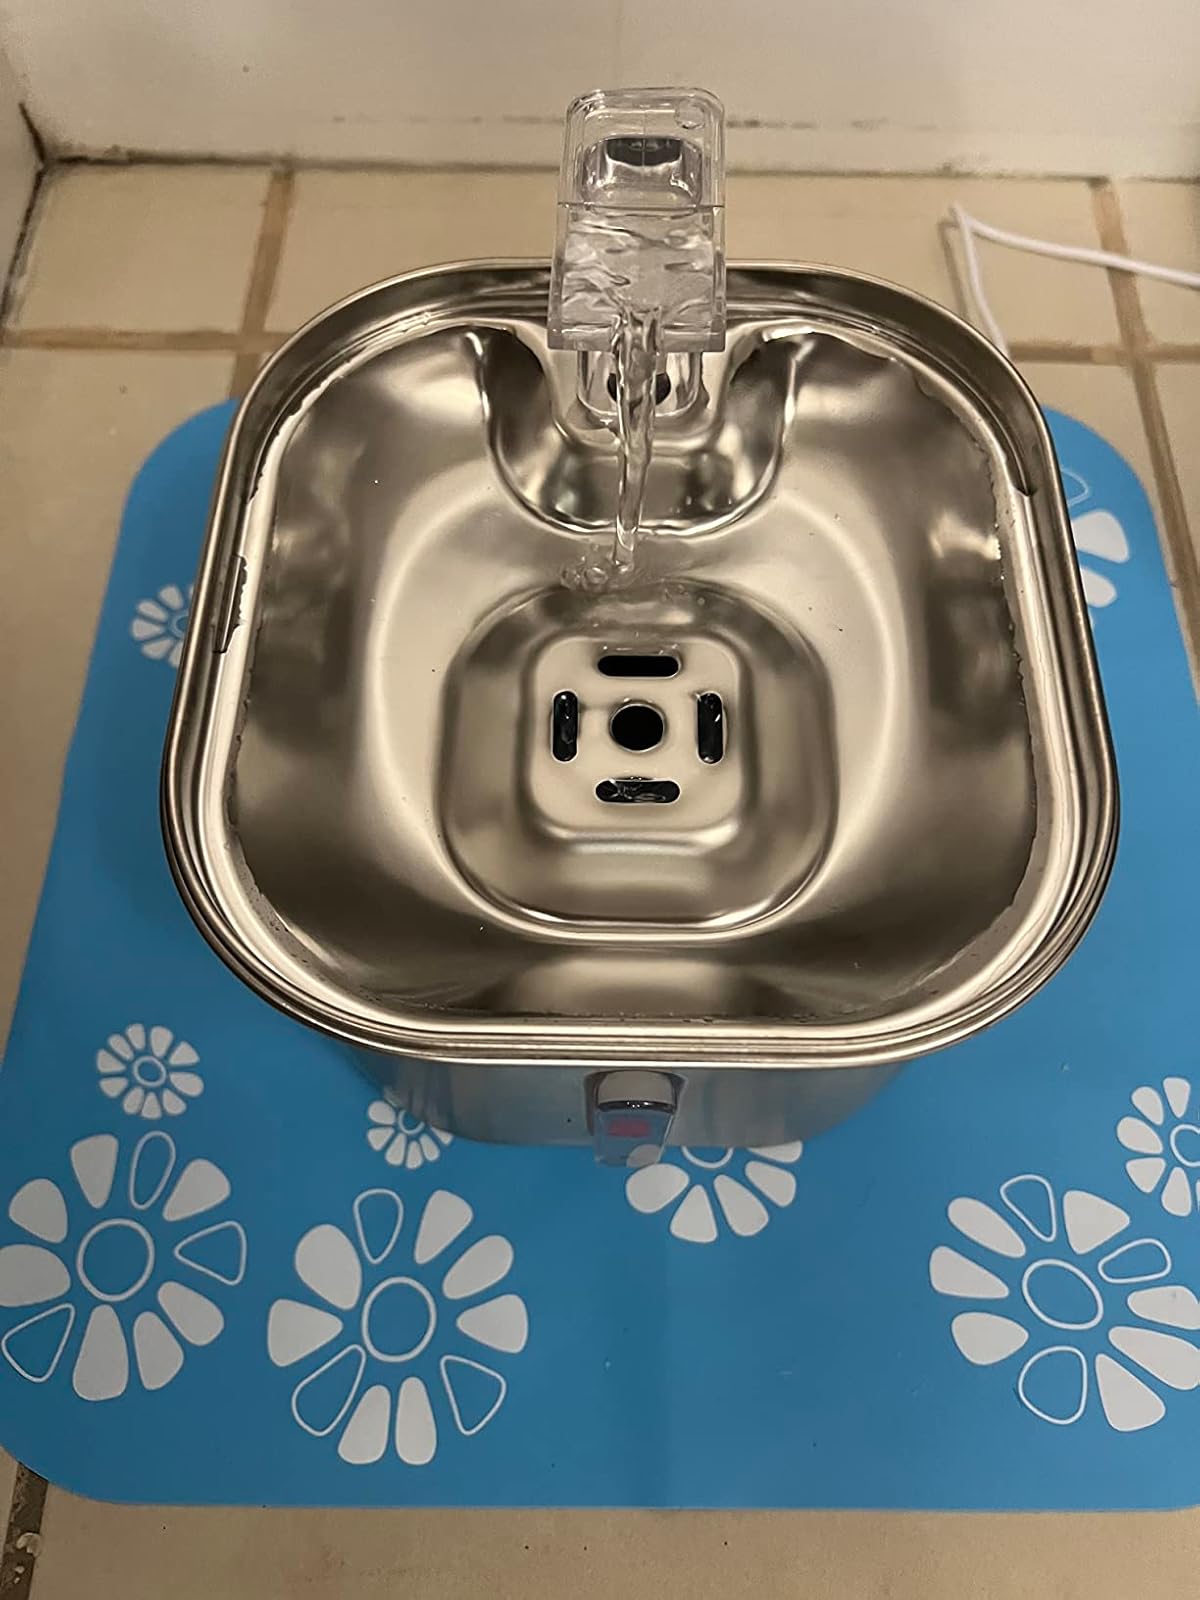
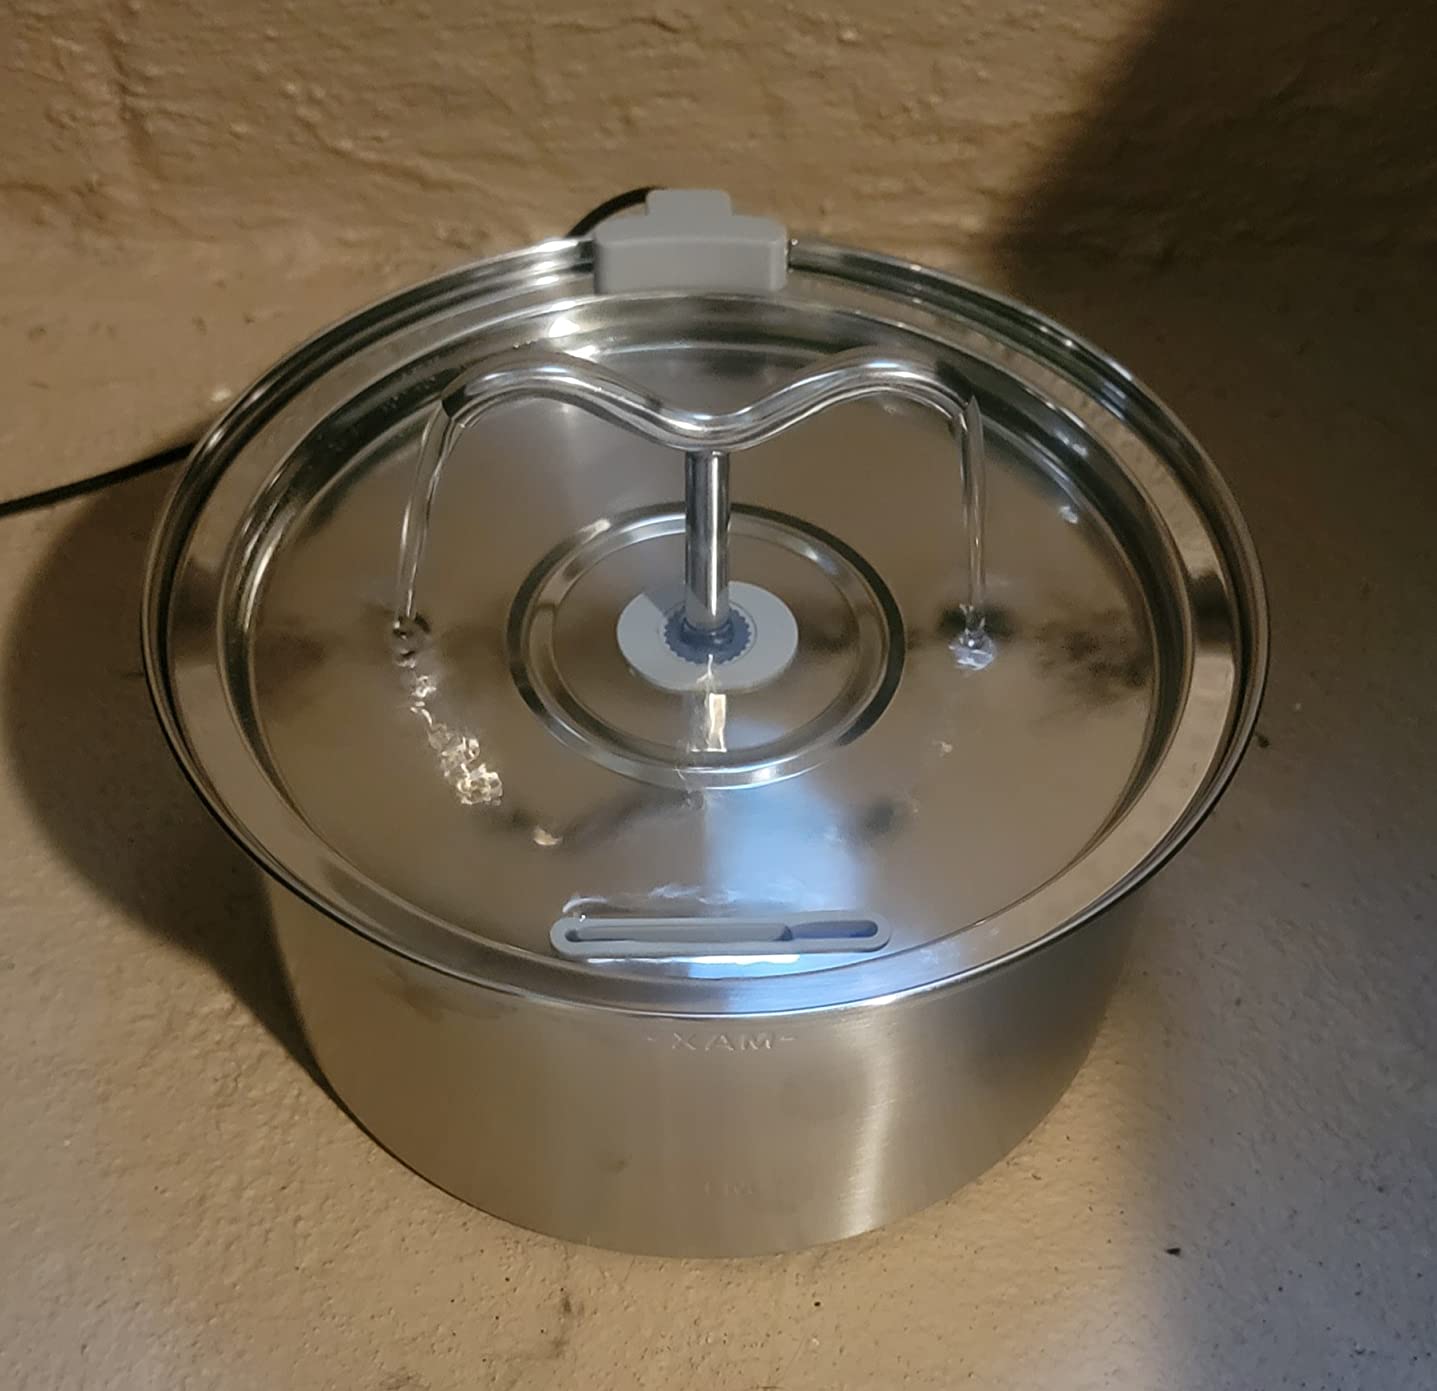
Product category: items_bowl
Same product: no